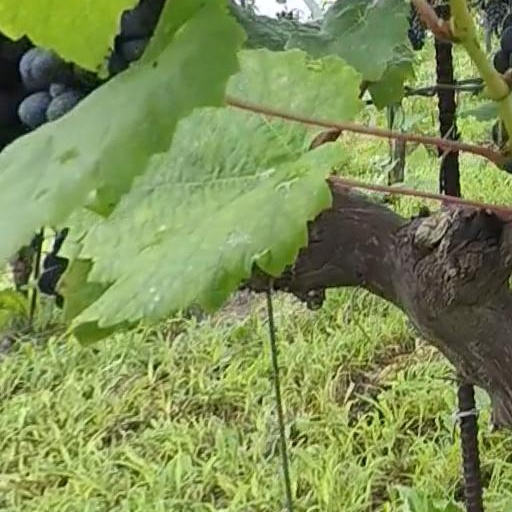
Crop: grape